2023 Greece wildfires

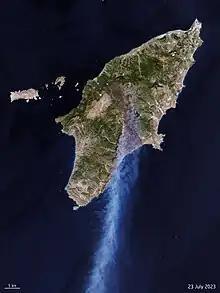
Satellite view of the wildffire in Rhodes, 23 July 2023

The island of Rhodes suffered multiple wildfires, which resulted in over an estimated 19,000 people being evacuated by land and sea. Emergency alerts were sent to residents on the island to warn them of the wildfires and to evacuate.